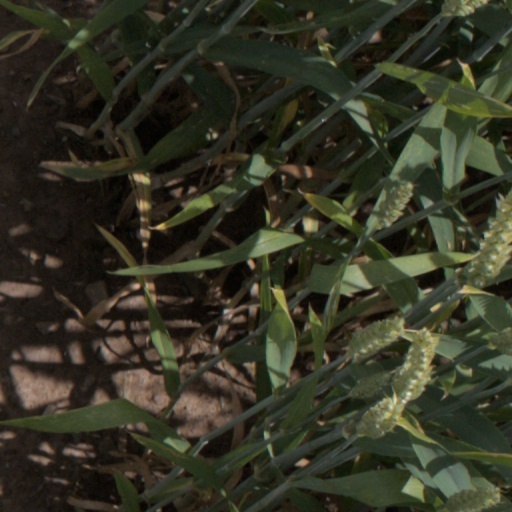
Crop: wheat